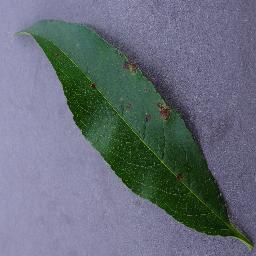
Label: Peach___Bacterial_spot